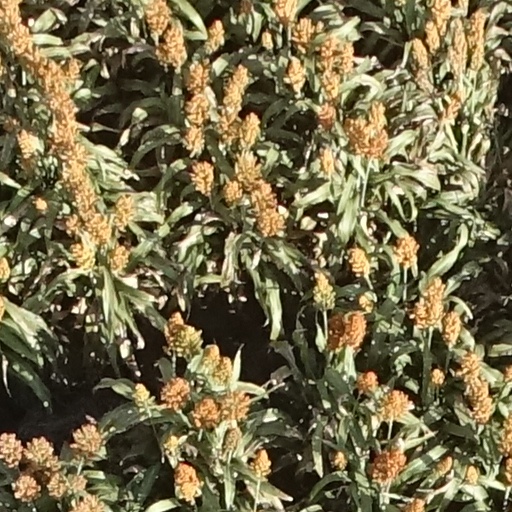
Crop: sorghum